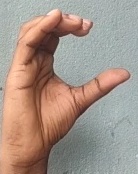
ASL sign: C